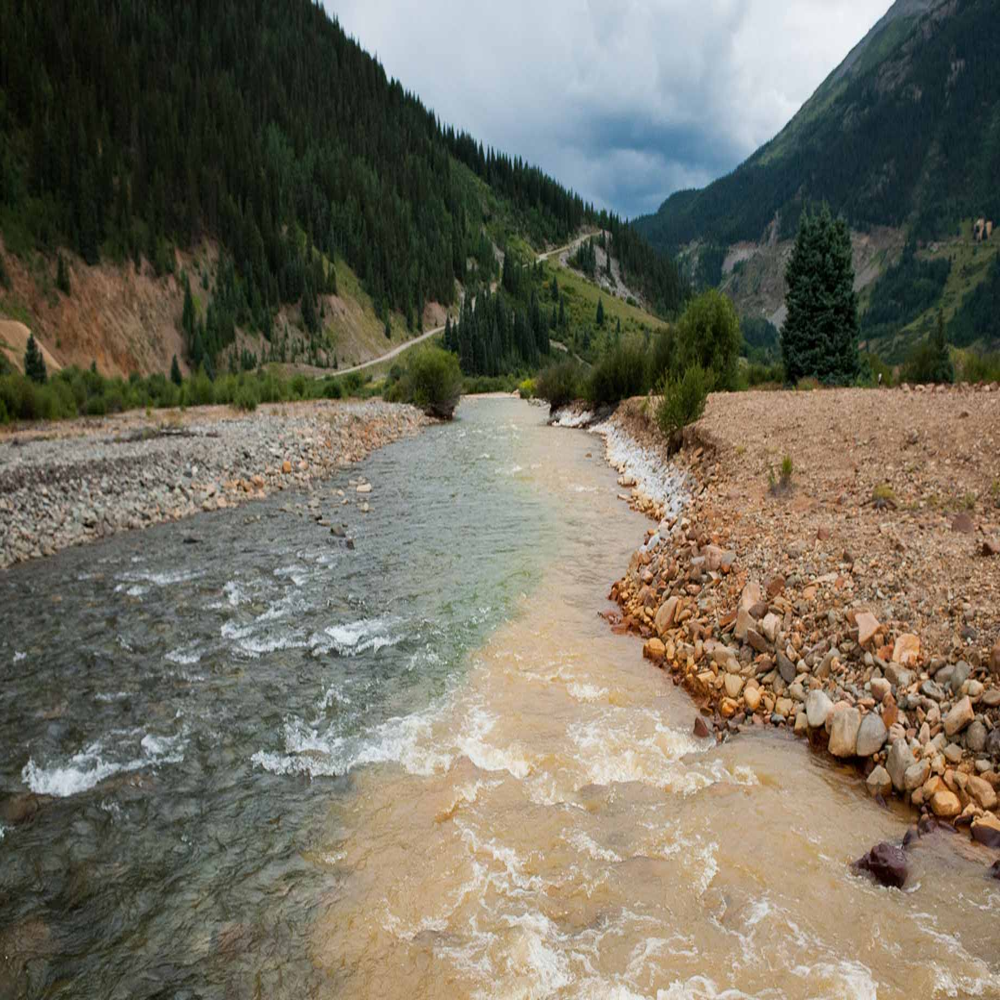
Body of water present: yes
Land polluted: no
Water polluted: no
Pollution percentage: 0%